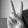
ASL letter: V